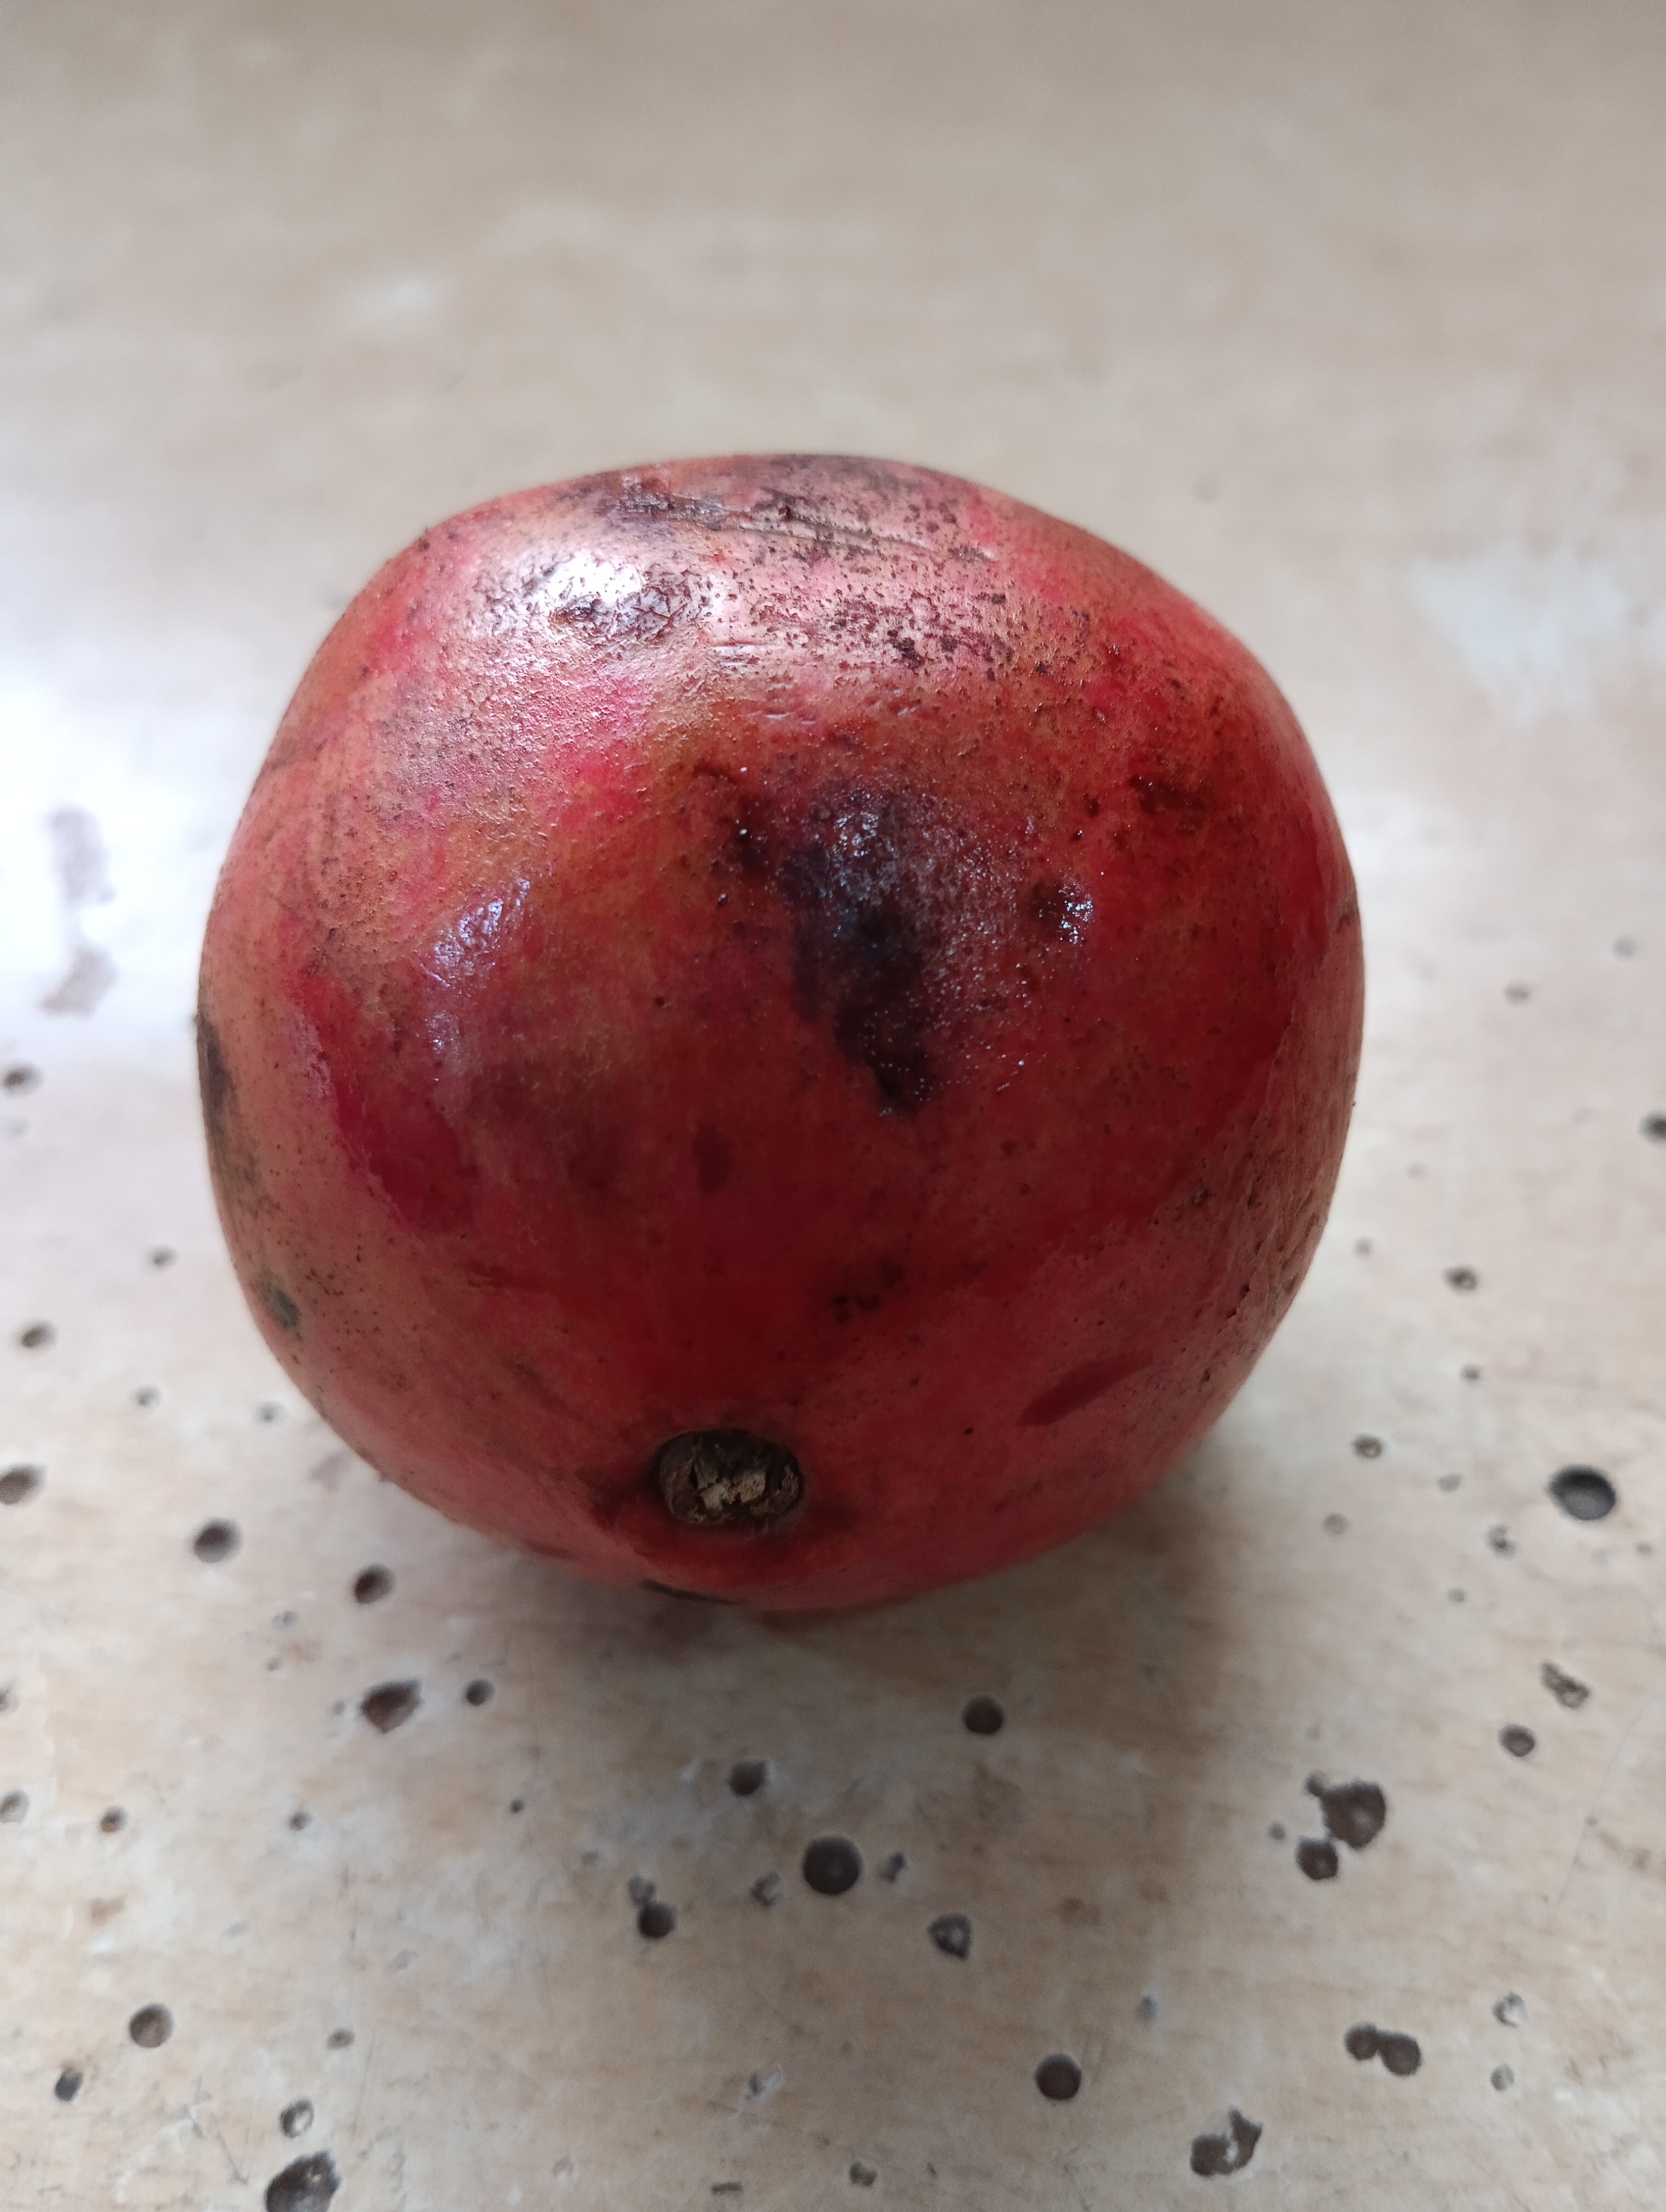
Label: Major Defect